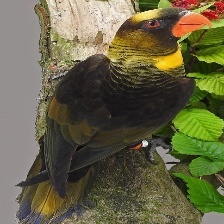
Species: DUSKY LORY
Scientific name: PSEUDEOS FUSCATA
ImageNet parent category: lorikeet